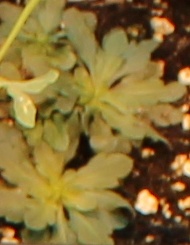
Label: Horseweed